Sotra Bridge

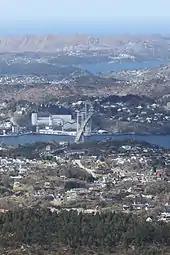
Bergen in the foreground, Sotra in the background

The bridge was approved by the Parliament of Norway on 5 June 1968. An agreement regarding financing was made between A/S Sotrabrua and the Ministry of Transport and Communications on 1 July 1968. The construction of the road would be done by Hordaland Public Road Administration, who would receive two-thirds of the financing of costs up to NOK 34 million from the company. The company would also advance the state's part of the costs, which would be repaid to the company as NOK 1 million per year, for an estimated advance of NOK 8.3 million. The company would be responsible for any interest, including that which would be accumulated during construction, and would have the right to collect tolls on all traffic on the bridge.